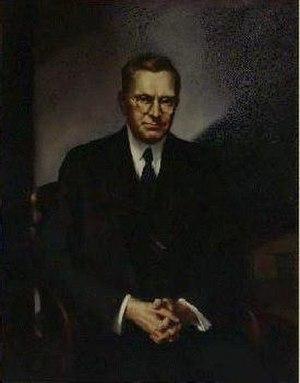
William Nuckles Doak, né le 12 décembre 1882 à Rural Retreat et mort le 23 octobre 1933 à McLean, est un homme politique américain. Membre du Parti républicain, il est secrétaire au Travail entre 1930 et 1933 dans l'administration du président Herbert Hoover.